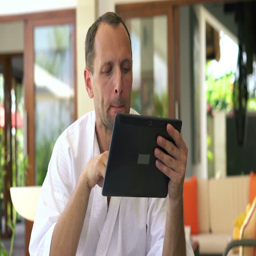
happy man with tablet computer by the table in the morning